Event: Ecuador Earthquake
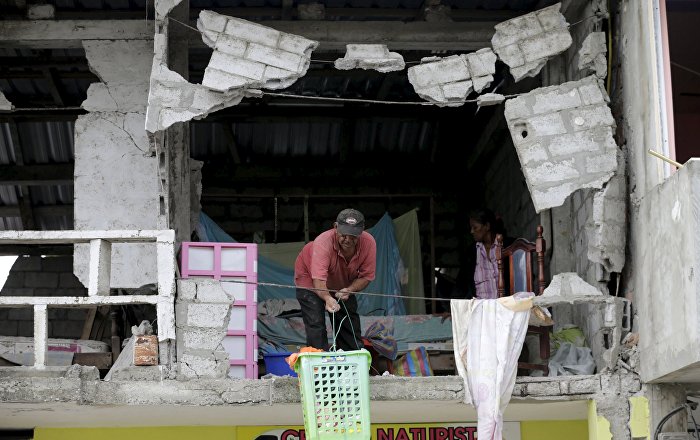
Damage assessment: damage